Bross Townsend

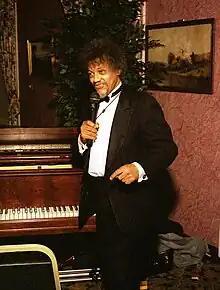

Townsend was born in Princeton, Kentucky. His father was also a pianist, and started his son on the instrument at age seven. Townsend moved to Cleveland in 1951 and attended the Cleveland Institute of Music. He accompanied local singers such as Little Jimmy Scott and Wynonie Harris and played freelance from 1953 with Gene Ammons, John Coltrane, Memphis Slim, and Jimmy Reed. He made several tours of Europe.